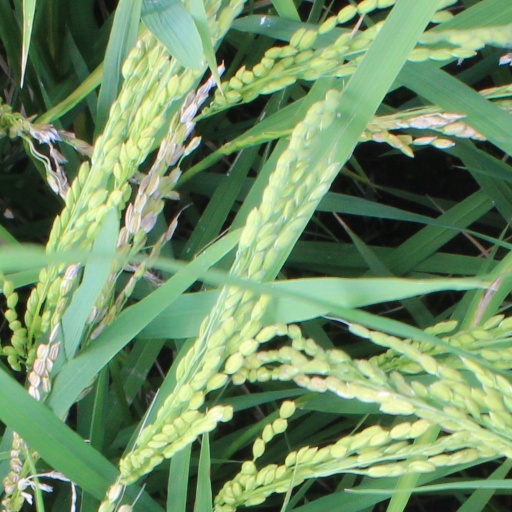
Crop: rice